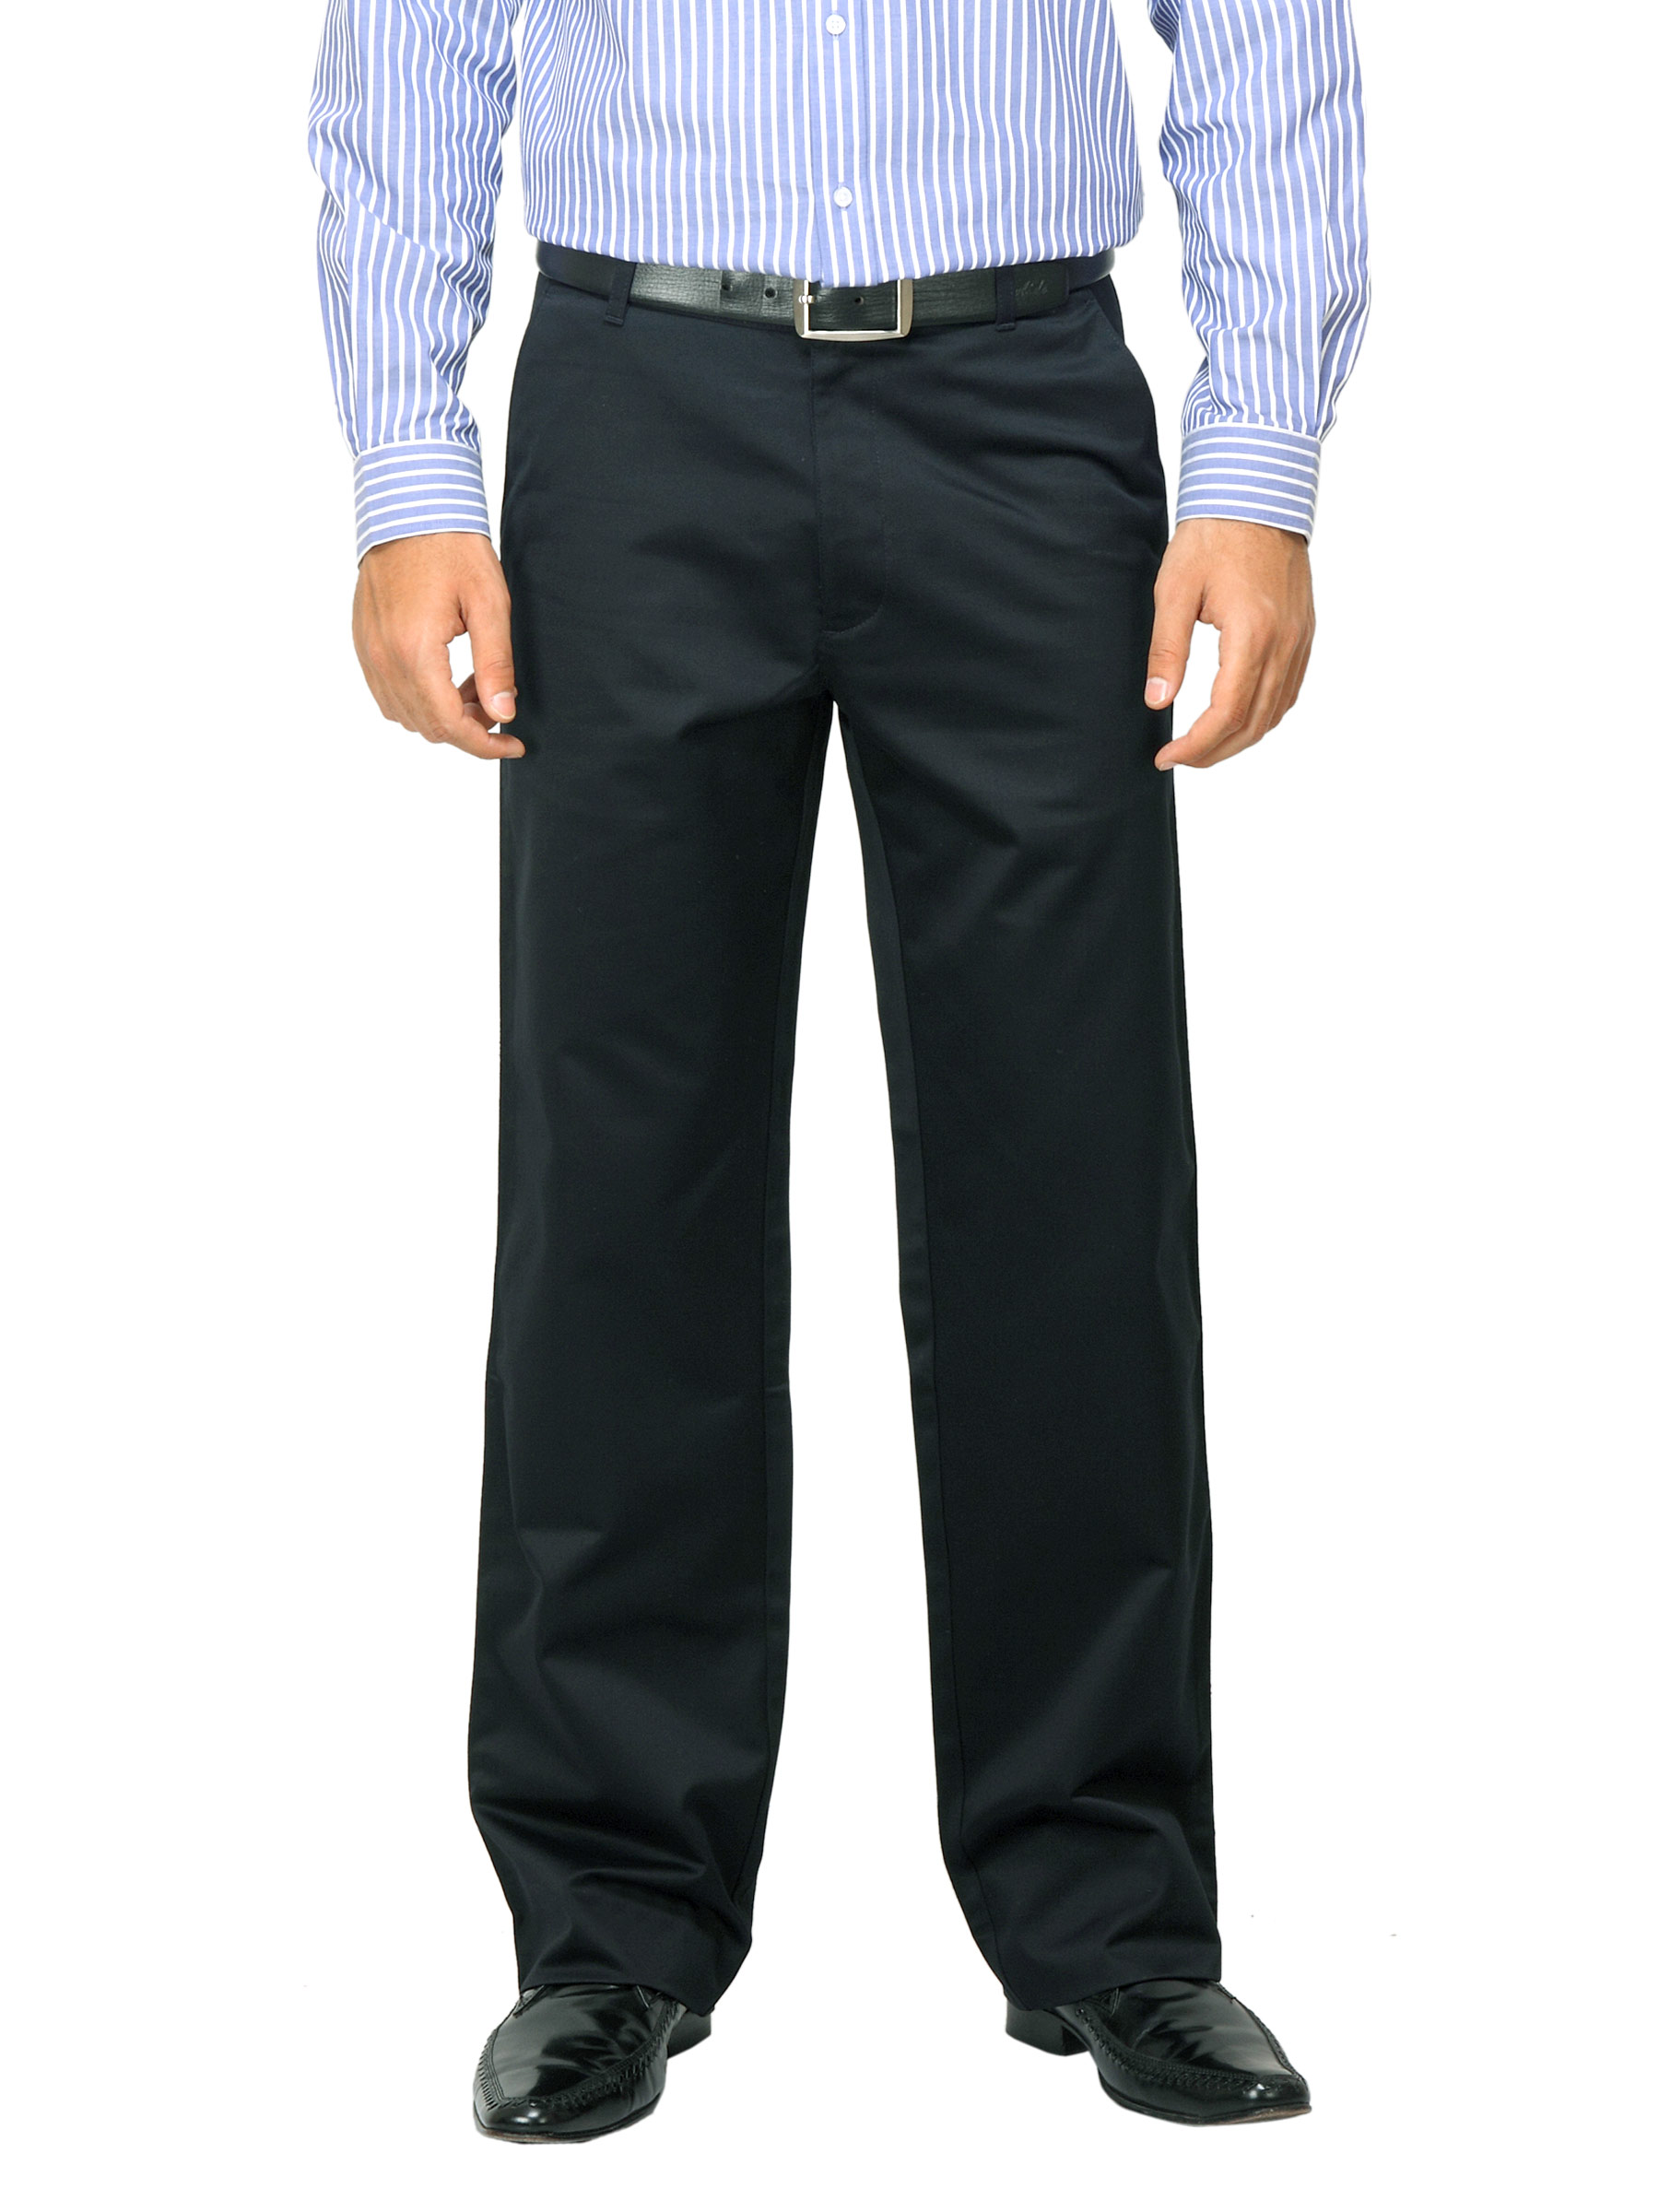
Basics Men Black Trousers
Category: Apparel / Bottomwear / Trousers
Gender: Men
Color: Black
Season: Summer 2013
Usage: Casual